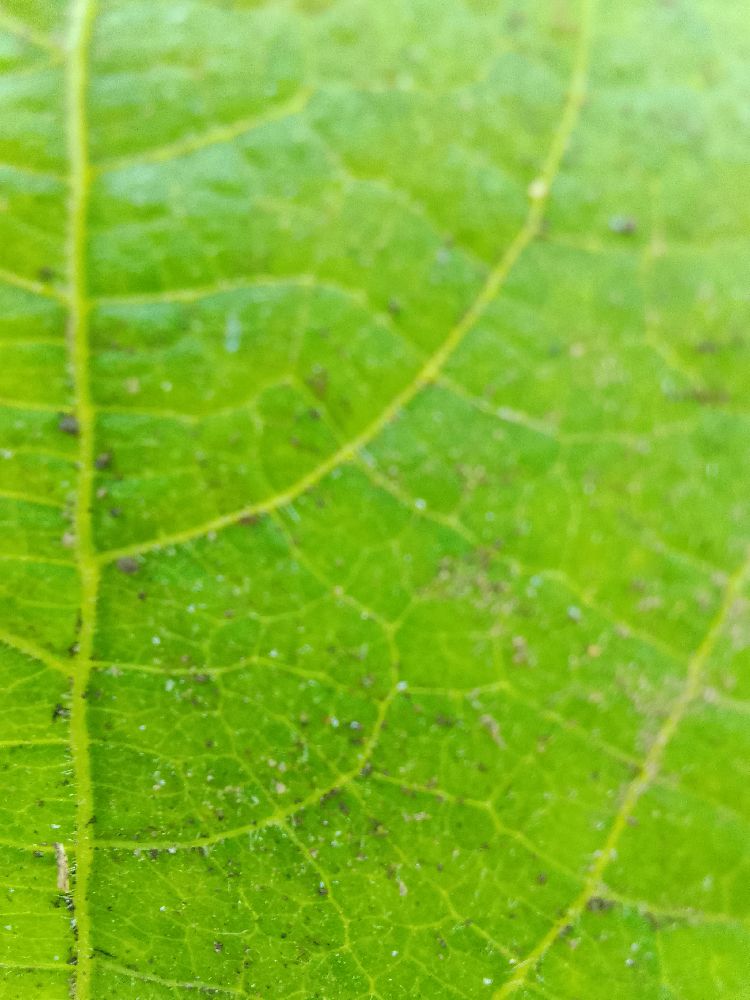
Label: healthy